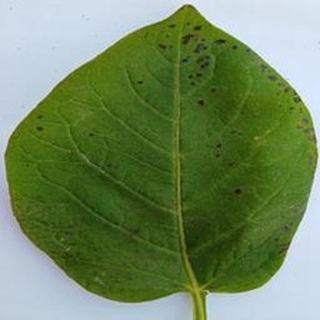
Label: potato_early_blight